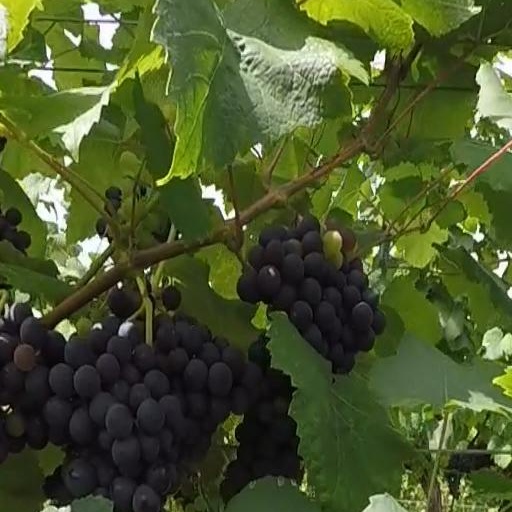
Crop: grape